Severn tunnel (1810)

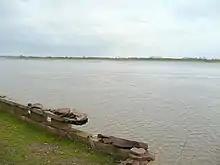
River Severn, near the route of the tunnel

The Severn tunnel of 1810 was an unsuccessful plan for a tramroad tunnel beneath the River Severn. The tunnel was to cross the river at Arlingham Passage, at a location between Newnham on Severn and Bullo Pill on the west bank, to the promontory near Arlingham on the east.